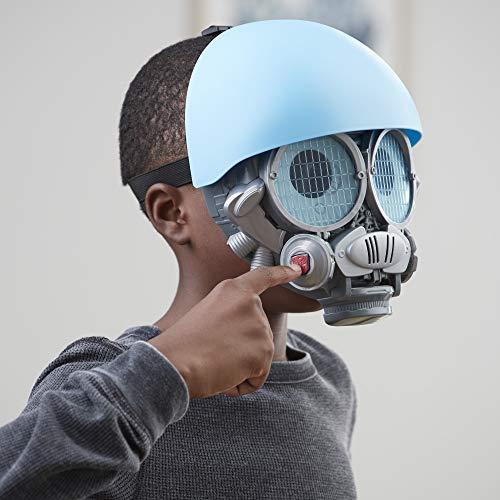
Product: Transformers: Bumblebee Autobot Sqweeks Voice Changer Mask
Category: Toys & Games | Dress Up & Pretend Play | Masks
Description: Autobot Sqweeks Voice Changer Mask.
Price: $6.99
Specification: ProductDimensions:4.6x8.5x11inches|ItemWeight:1.4pounds|ShippingWeight:1.4pounds(Viewshippingratesandpolicies)|DomesticShipping:ItemcanbeshippedwithinU.S.|InternationalShipping:ThisitemcanbeshippedtoselectcountriesoutsideoftheU.S.LearnMore|ASIN:B072MZ3139|Itemmodelnumber:E1757|Manufacturerrecommendedage:5yearsandup|Batteries:3AAAbatteriesrequired.(included)